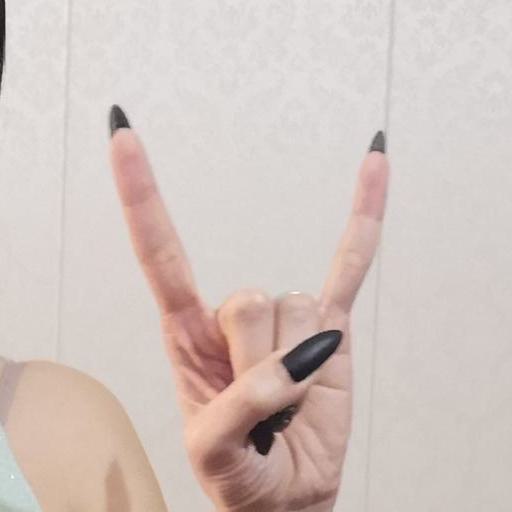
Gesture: rock